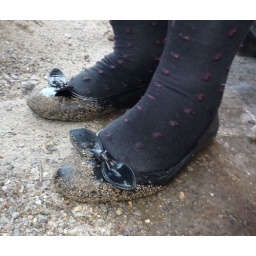
Flat shoes after walk in puddle and sand